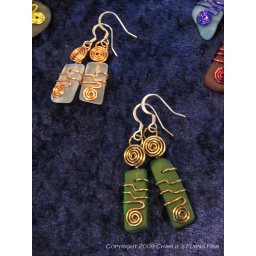
Tumbled &amp;quot;beach&amp;quot; glass and wire - from my table at Pike Place Market in Seattle.